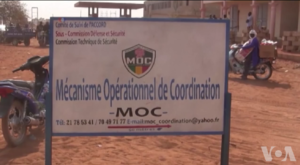
Un panneau du Mécanisme Opérationnel de Coordination à Gao, après une attaque visant les miliciens regroupés dans le cadre de ce mécanisme.
L'attentat de Gao a eu lieu le 18 janvier 2017 dans un camp militaire de Gao, pendant la guerre du Mali. Revendiqué par Al-Mourabitoune, un groupe affilié à Al-Qaïda au Maghreb islamique, l'attaque vise des groupes armés de la Coordination des mouvements de l'Azawad et de la Plateforme des mouvements du 14 juin 2014 d'Alger, elle fait 54 à 77 morts.